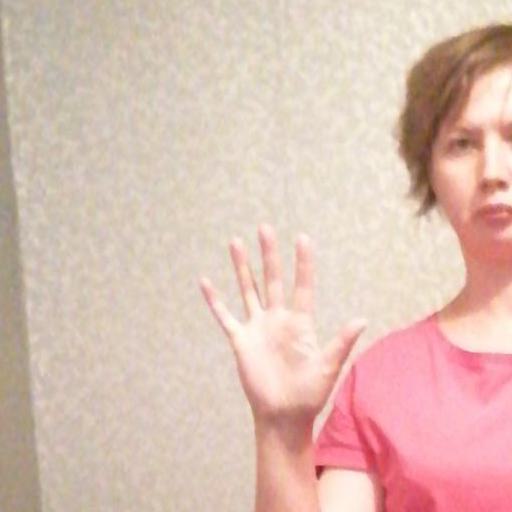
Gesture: palm